Dania Suleman

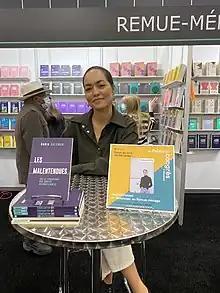

Dania Suleman is a Canadian writer and media fact checker. She was formerly a lawyer who specialized in labour law. Suleman is the author of the 2021 book "".